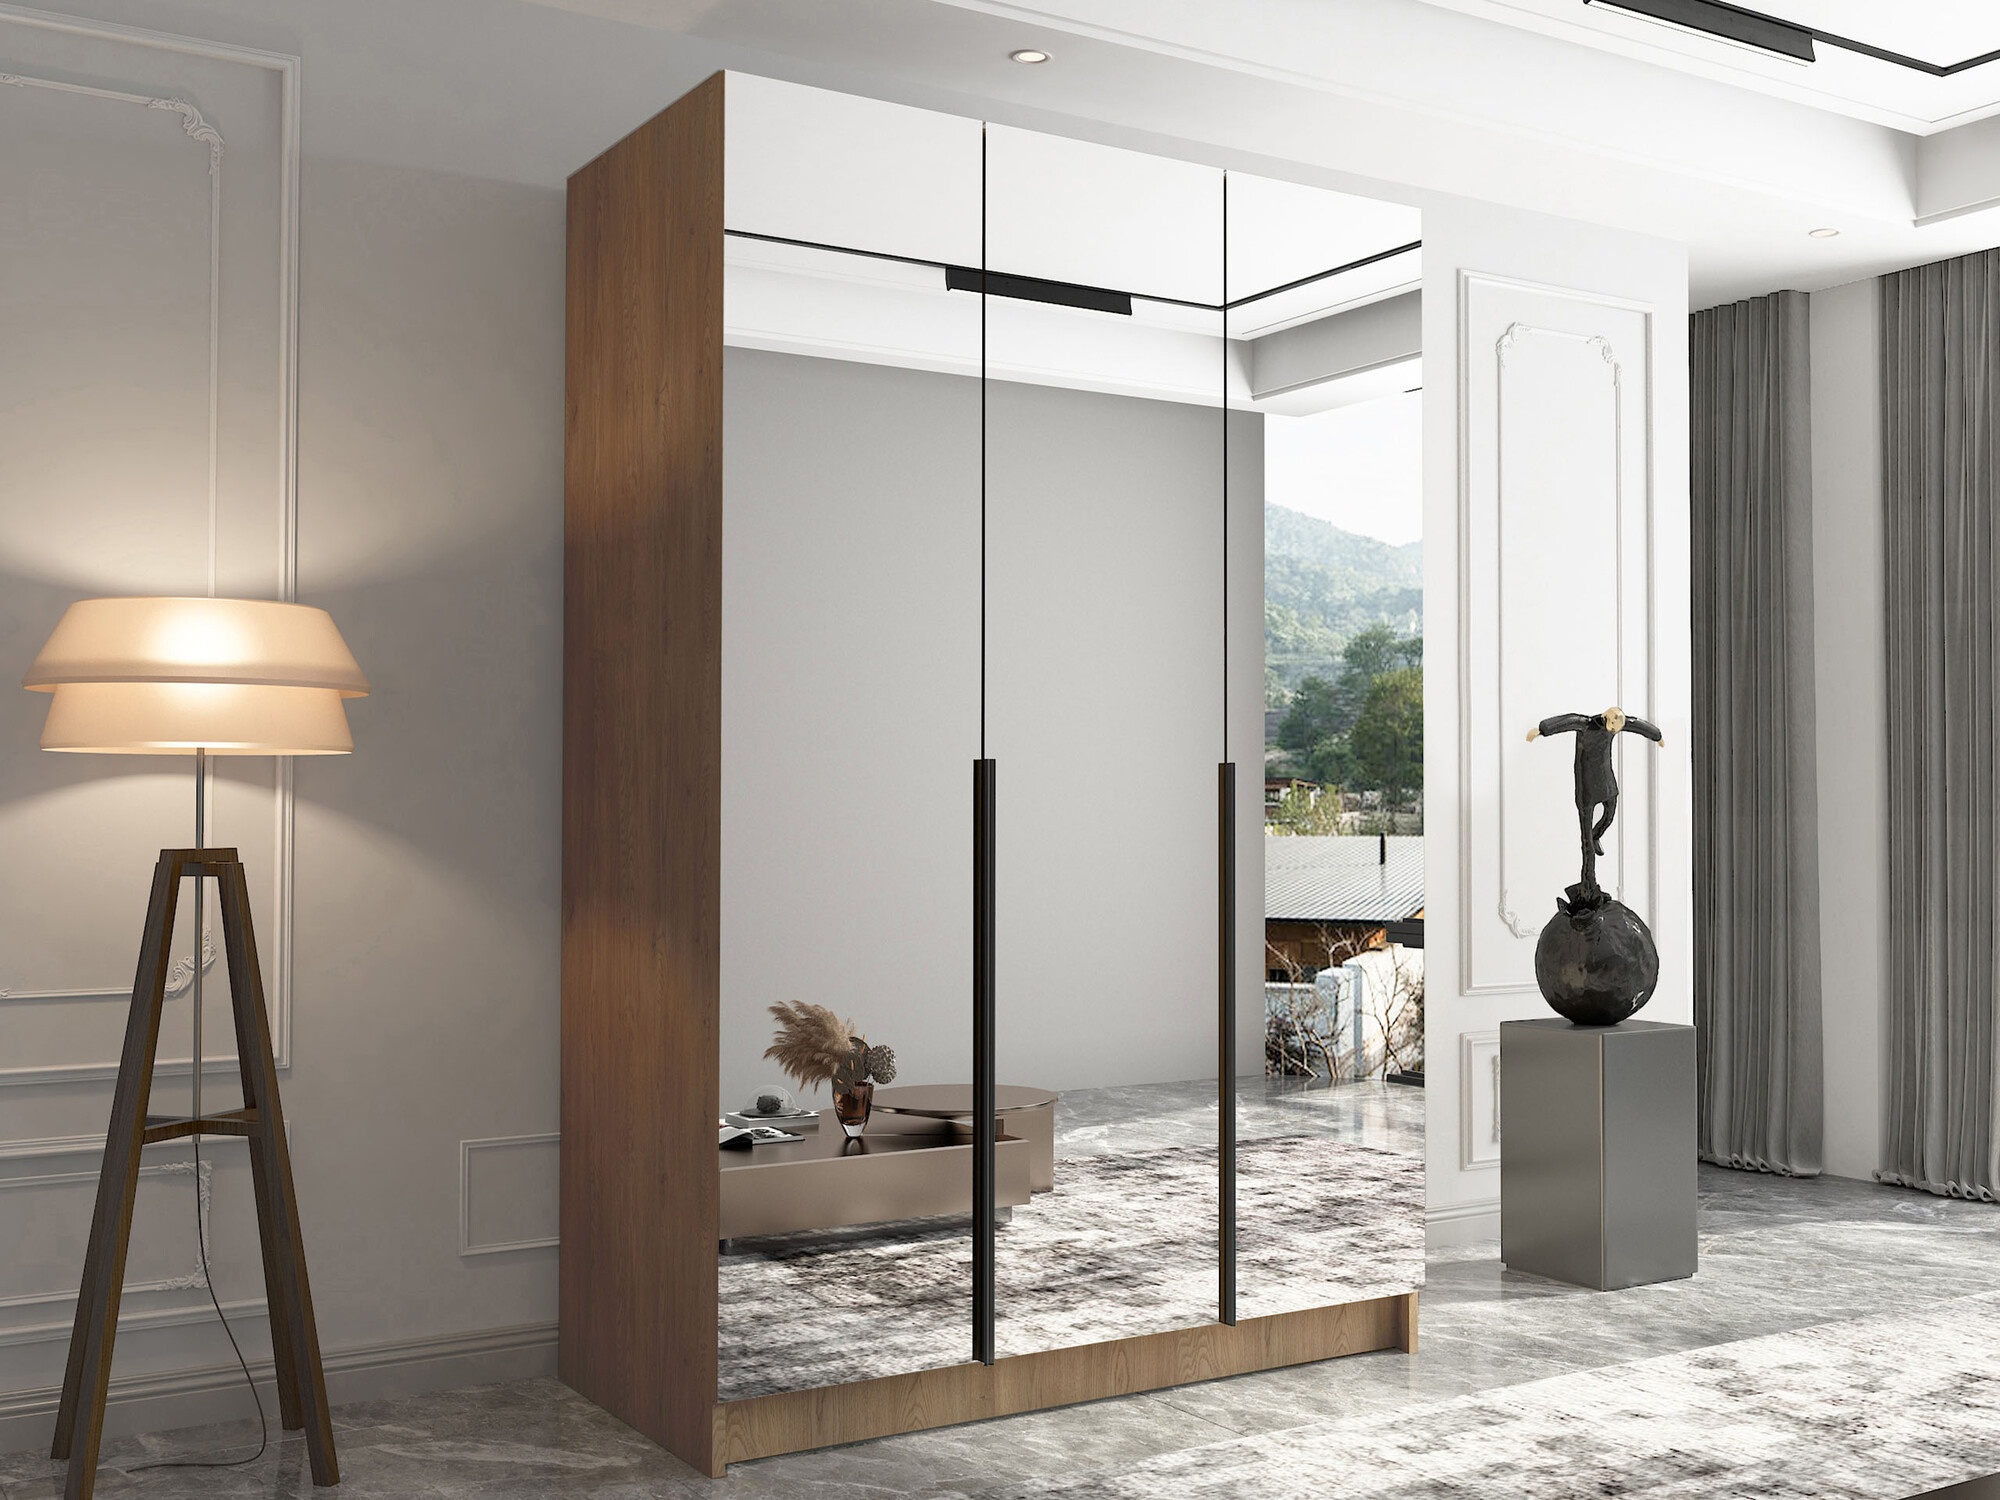
Spinta 555765
Brand: BerryBaldai
Category: Furniture > Cabinets & Storage > Armoires & Wardrobes > Computer Armoires